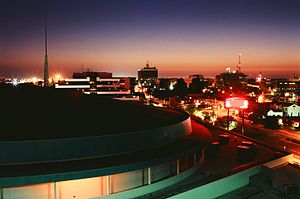
Bakersfield
Bakersfield er en by i den amerikanske delstat Californien. Bakersfield er hovedbyen i Kern County, byen har en befolkning på 307.471 indb. Byen opstod da der i 1851 blev fundet guld i området, og befolkningstallet øgedes yderligere da der blev ført en jernbanestrækning dertil. Byen blev i 1952 ramt af et jordskælv, hvilket har medført at byen i dag mest består af lavere bebyggelse, spredt ud over et større område.